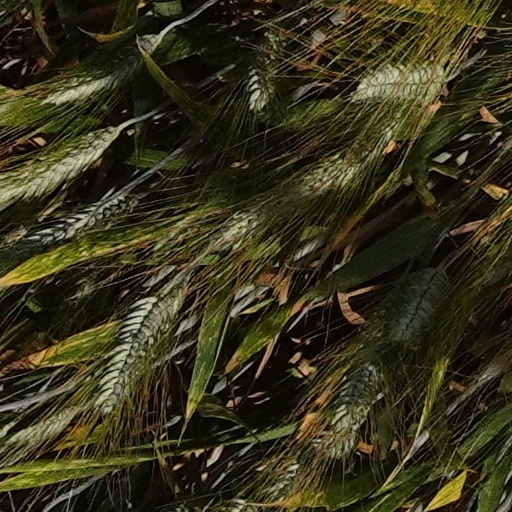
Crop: wheat